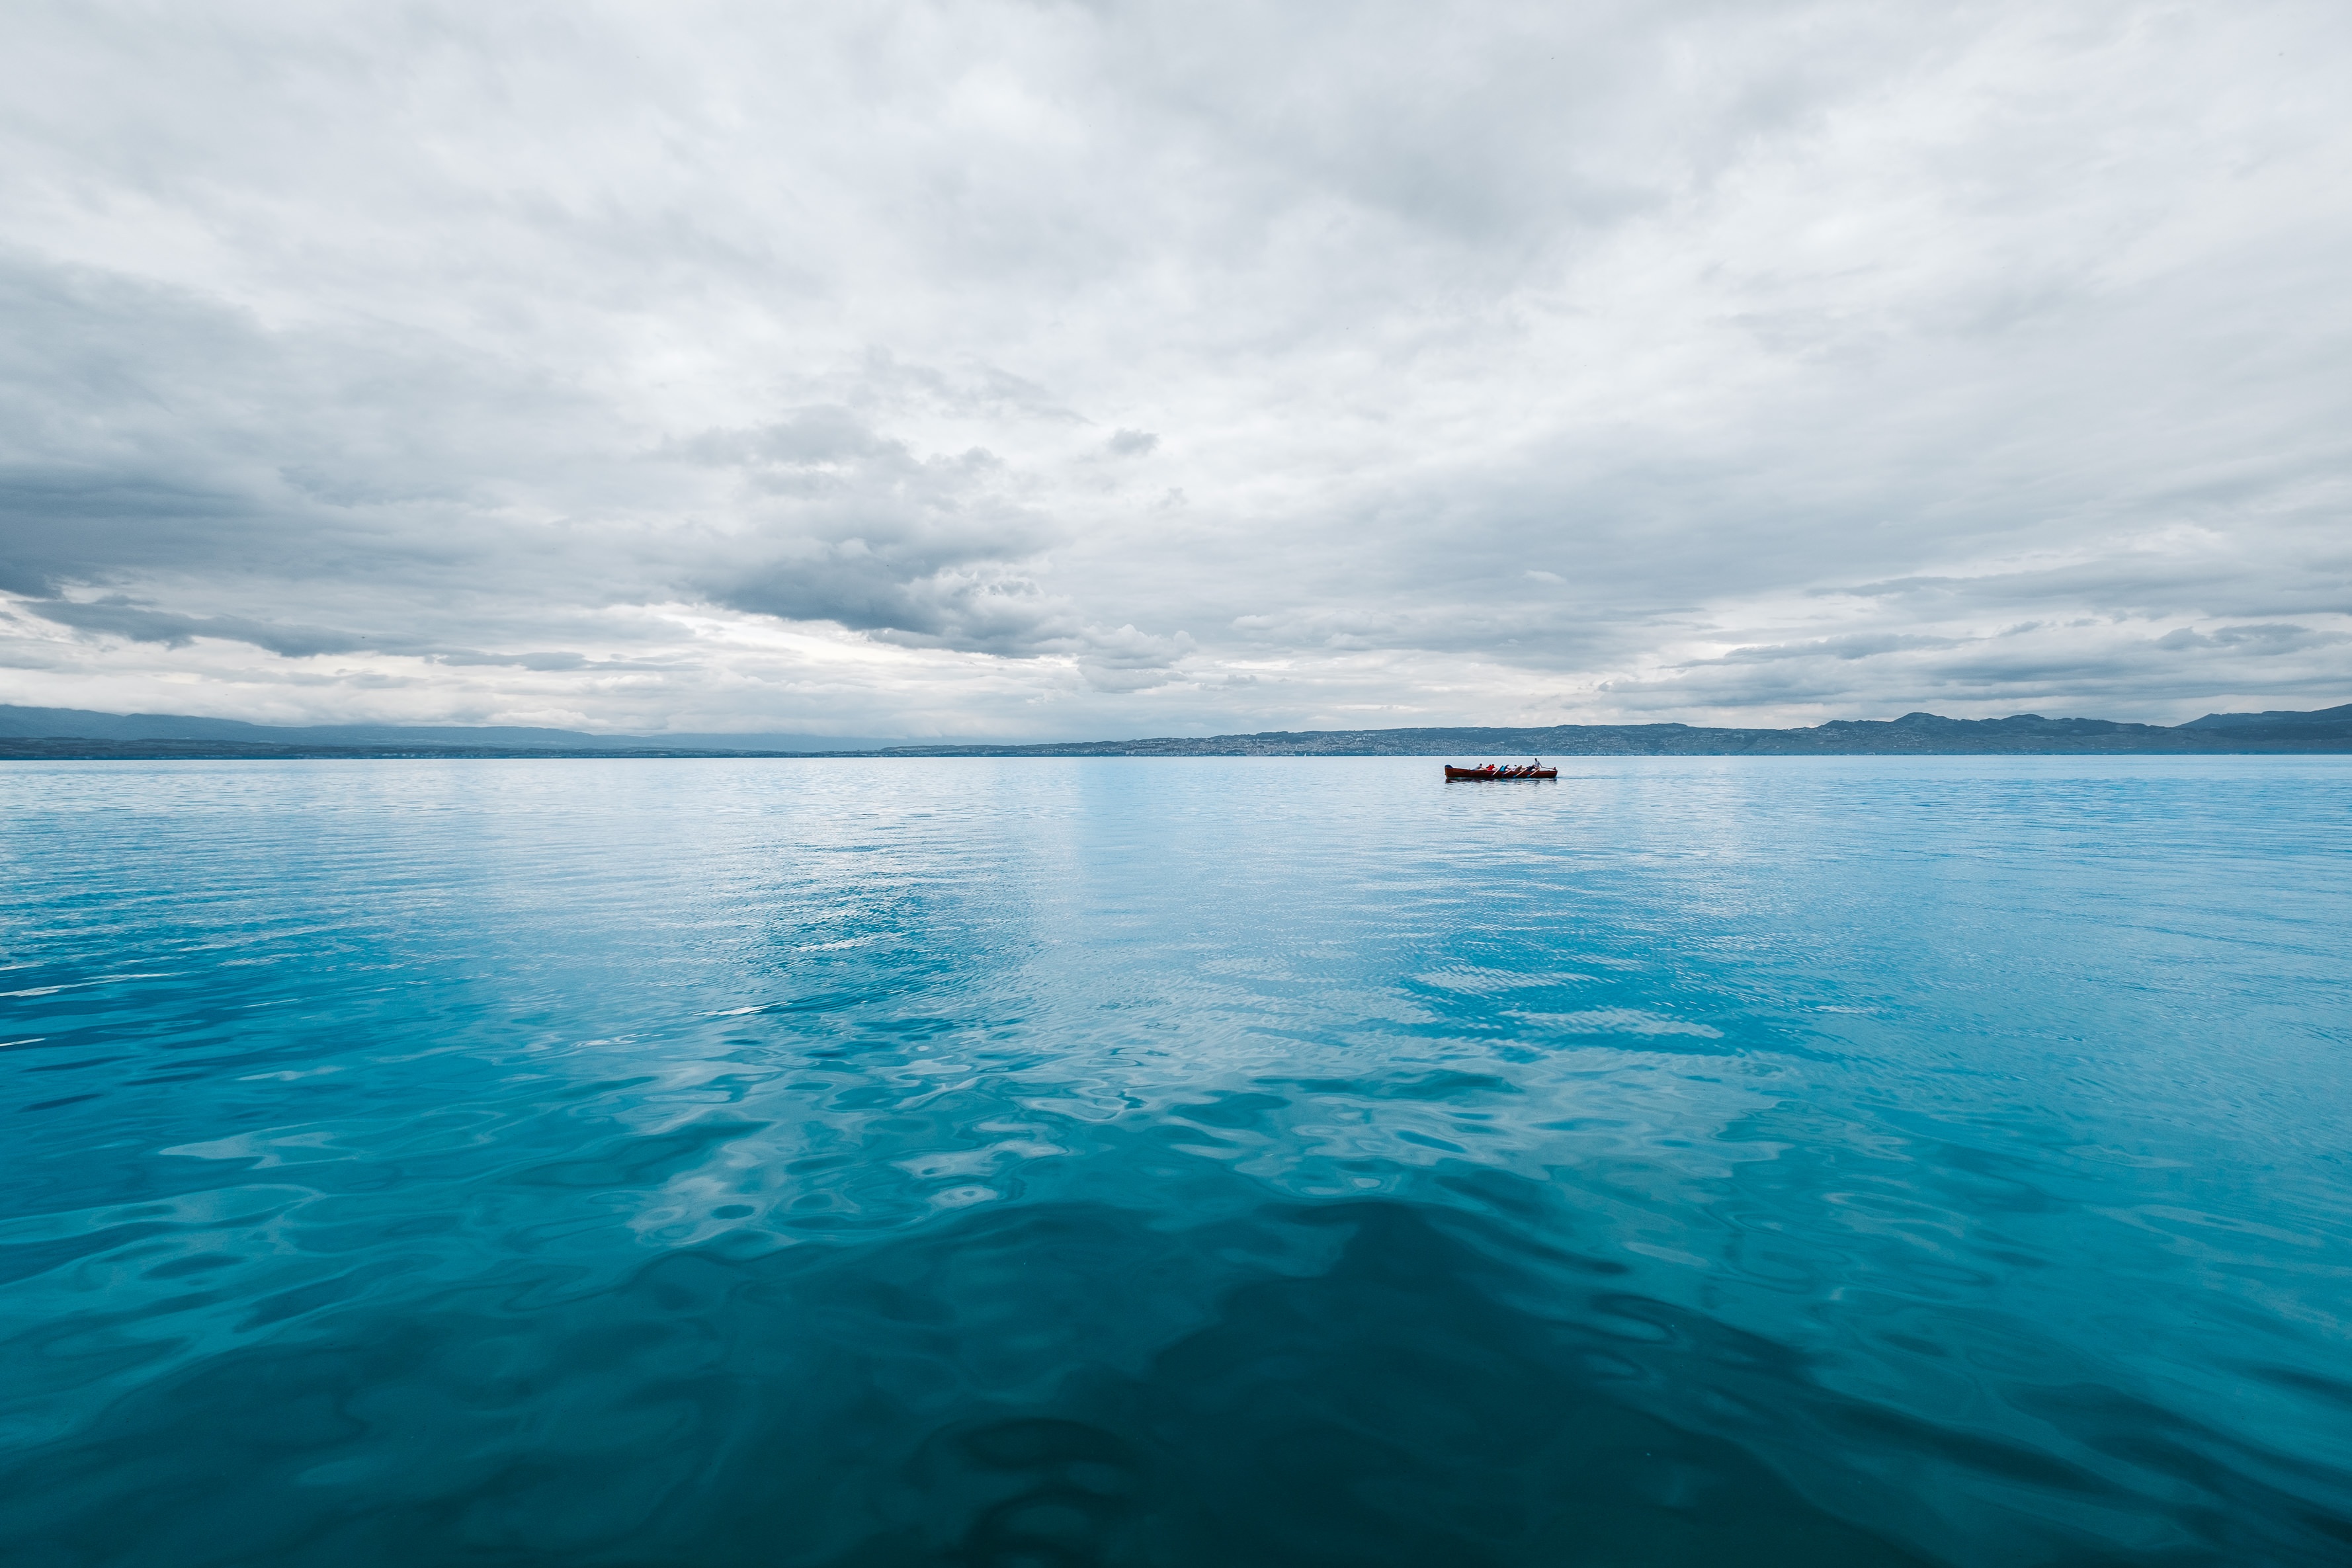
landscape, sea, coast, water, nature, ocean, horizon, cloud, sky, boat, shore, wave, lake, travel, reflection, vehicle, seascape, lagoon, bay, island, blue, body of water, outdoors, loch, wind wave